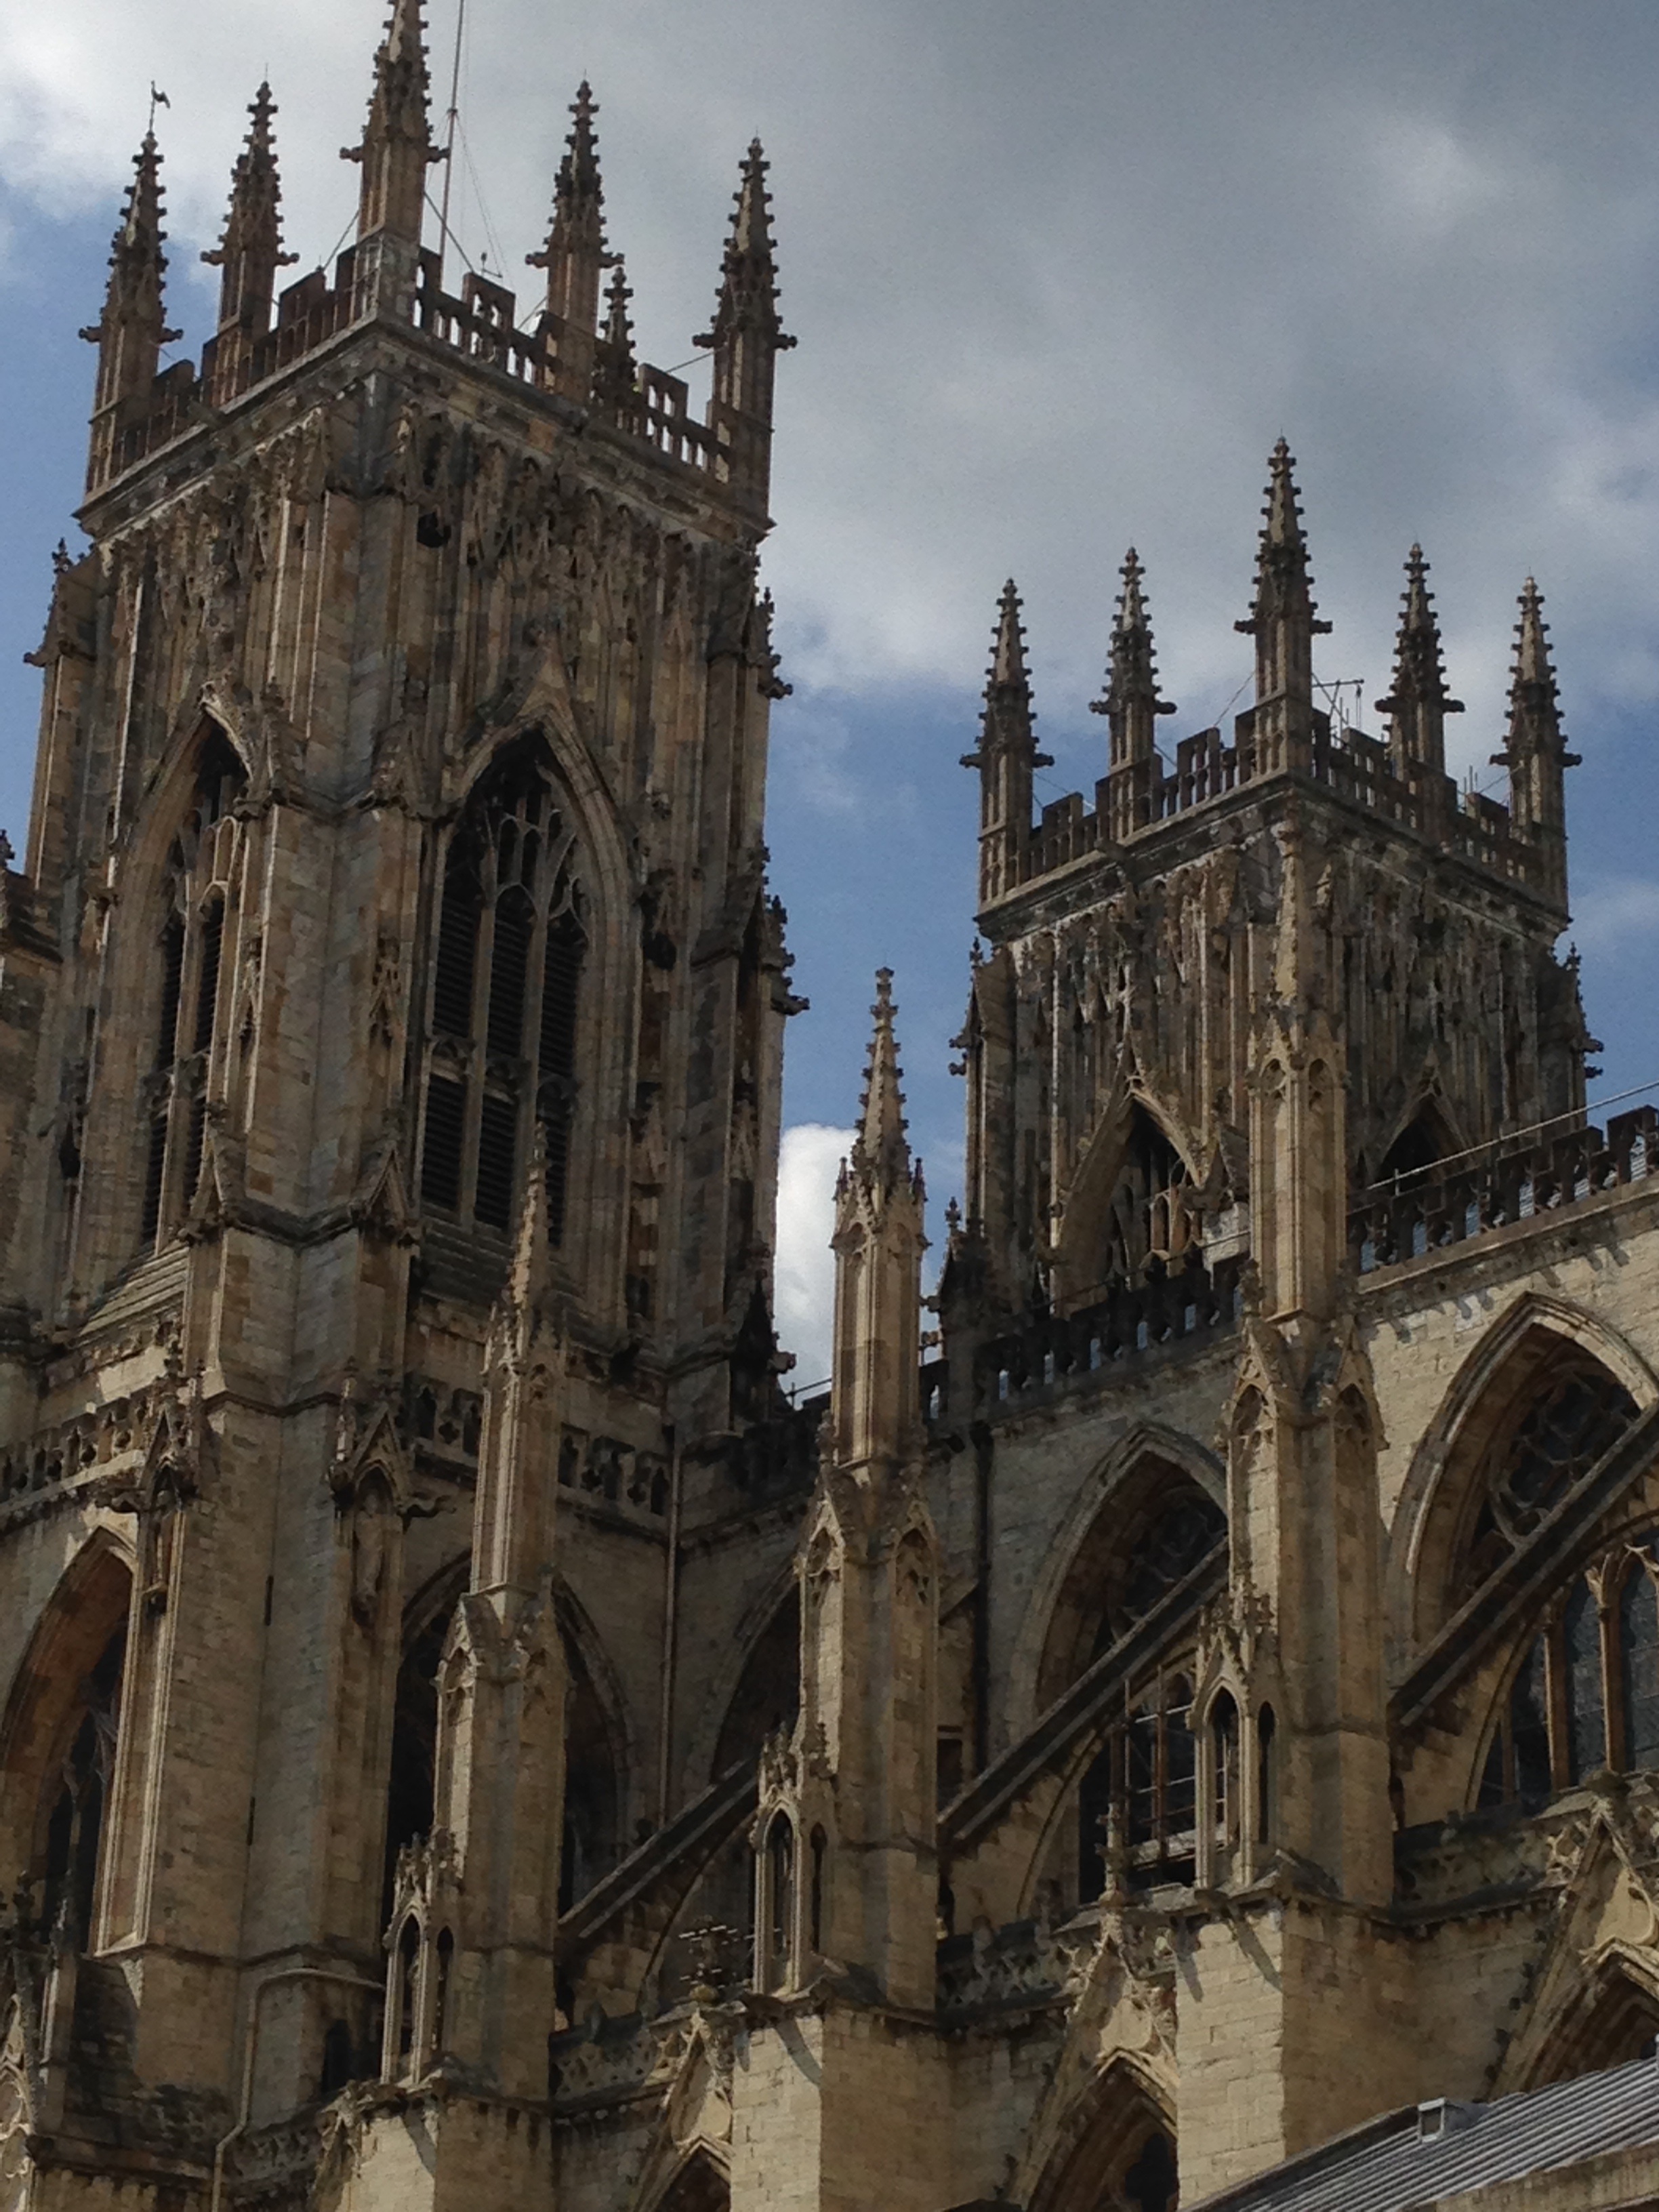
architecture, building, stone, landmark, facade, church, cathedral, gothic, place of worship, medieval architecture, spire, monastery, abbey, basilica, middle ages, gothic architecture, york minster, historic site, ancient history, ancient roman architecture, byzantine architecture